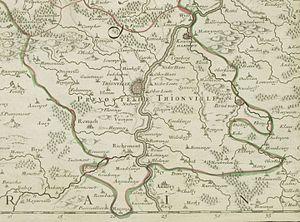
La prévôté de Thionville, délimitée en rouge, reproduite sur une carte de 1705 intitulée
La prévôté de Thionville est une ancienne prévôté du duché de Luxembourg jusqu'en 1659.
Thionville est une commune française située dans le département de la Moselle en région Grand Est. Ses habitants sont appelés les Thionvillois et sont au nombre de 40 586 en 2016. La ville est, de par ce fait, la seconde du département en nombre d'habitants. En 2016, son unité urbaine comptait 133 513 habitants, et sa zone d'emploi 224 460 habitants.